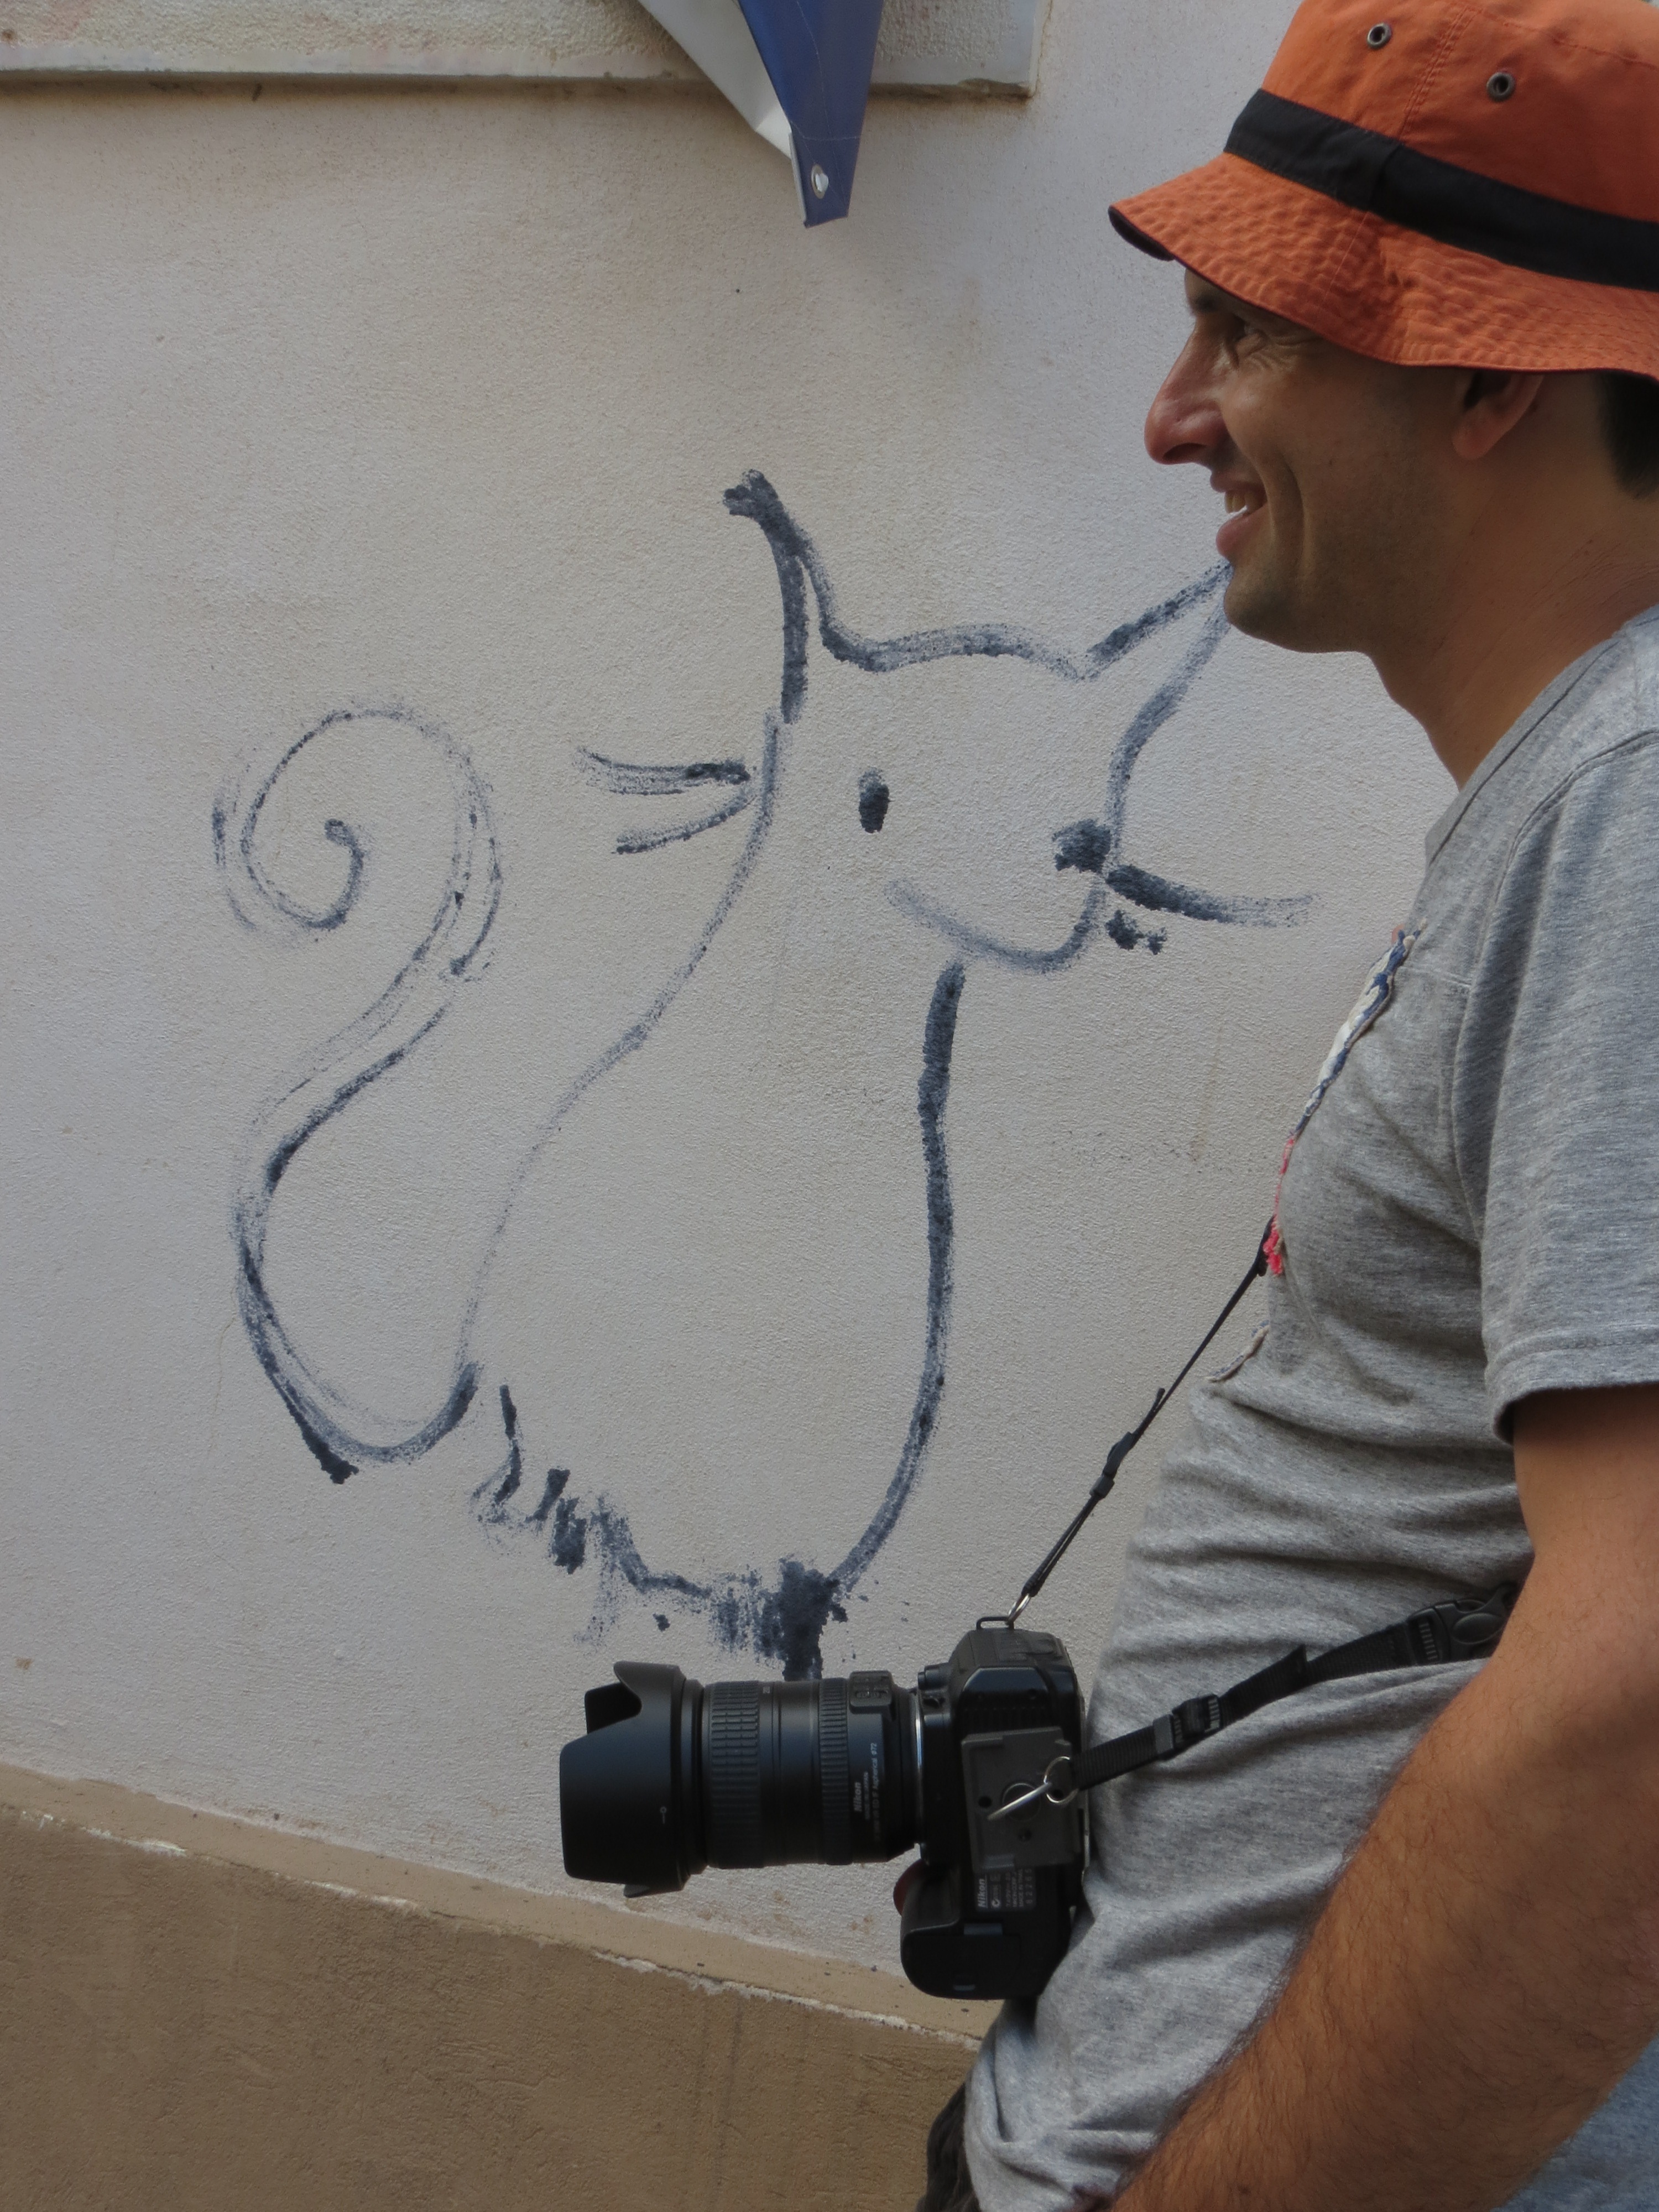
man, person, camera, photographer, wall, tourist, laughing, sculpture, art, drawing, design, happy, photograph, photographing